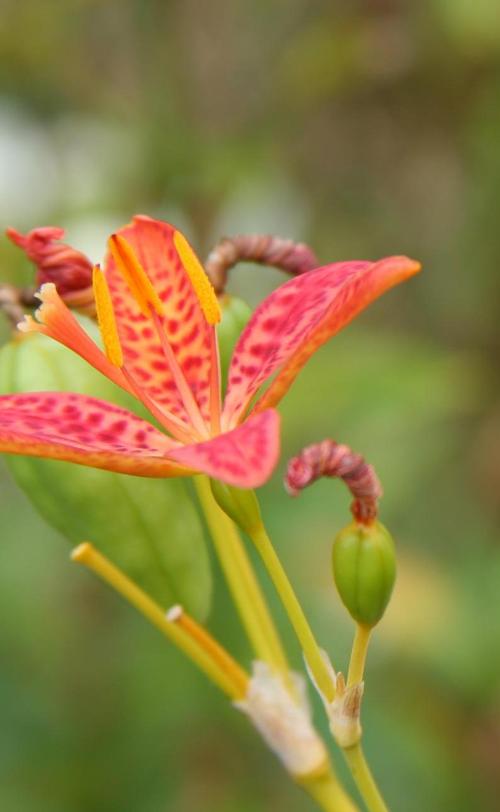
Label: blackberry lily